325 Heidelberga

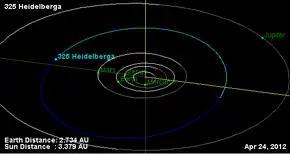
Orbital diagram

325 Heidelberga is a large main belt asteroid that was discovered by German astronomer Max Wolf on 4 March 1892 in Heidelberg. It is orbiting the Sun at a distance of with an eccentricity (oval shape) of 0.159. The orbital plane is inclined at an angle of 8.55° to the ecliptic.